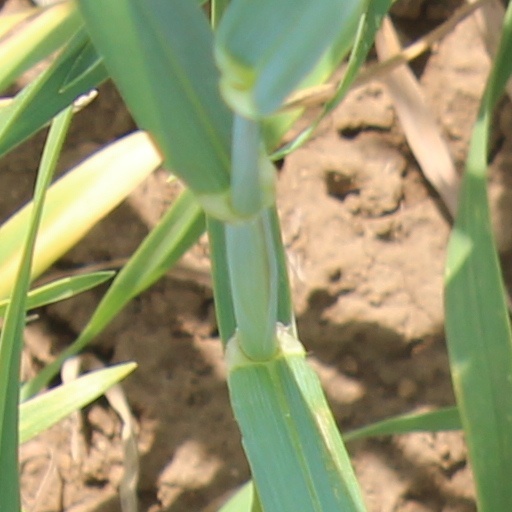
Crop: wheat